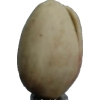
Label: pistachio